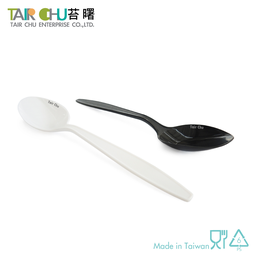
Label: plastic